Paul Simon

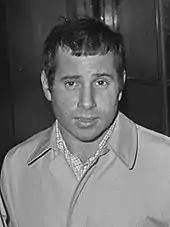
Simon in 1966

Between 1957 and 1964, Simon wrote, recorded, and released more than 30 songs. He and Garfunkel occasionally reunited as Tom & Jerry to record singles, including "Our Song" and "That's My Story". Most of the songs Simon recorded during that time he performed alone, or with musicians other than Garfunkel. They were released on minor record labels including Amy, Big, Hunt, King, Tribute and Madison. Simon used several pseudonyms for these recordings, including "Jerry Landis", "Paul Kane", and "True Taylor". By 1962, working as Jerry Landis, he was a frequent writer/producer for several Amy Records artists, overseeing material released by Dotty Daniels, the Vels and Ritchie Cordell.